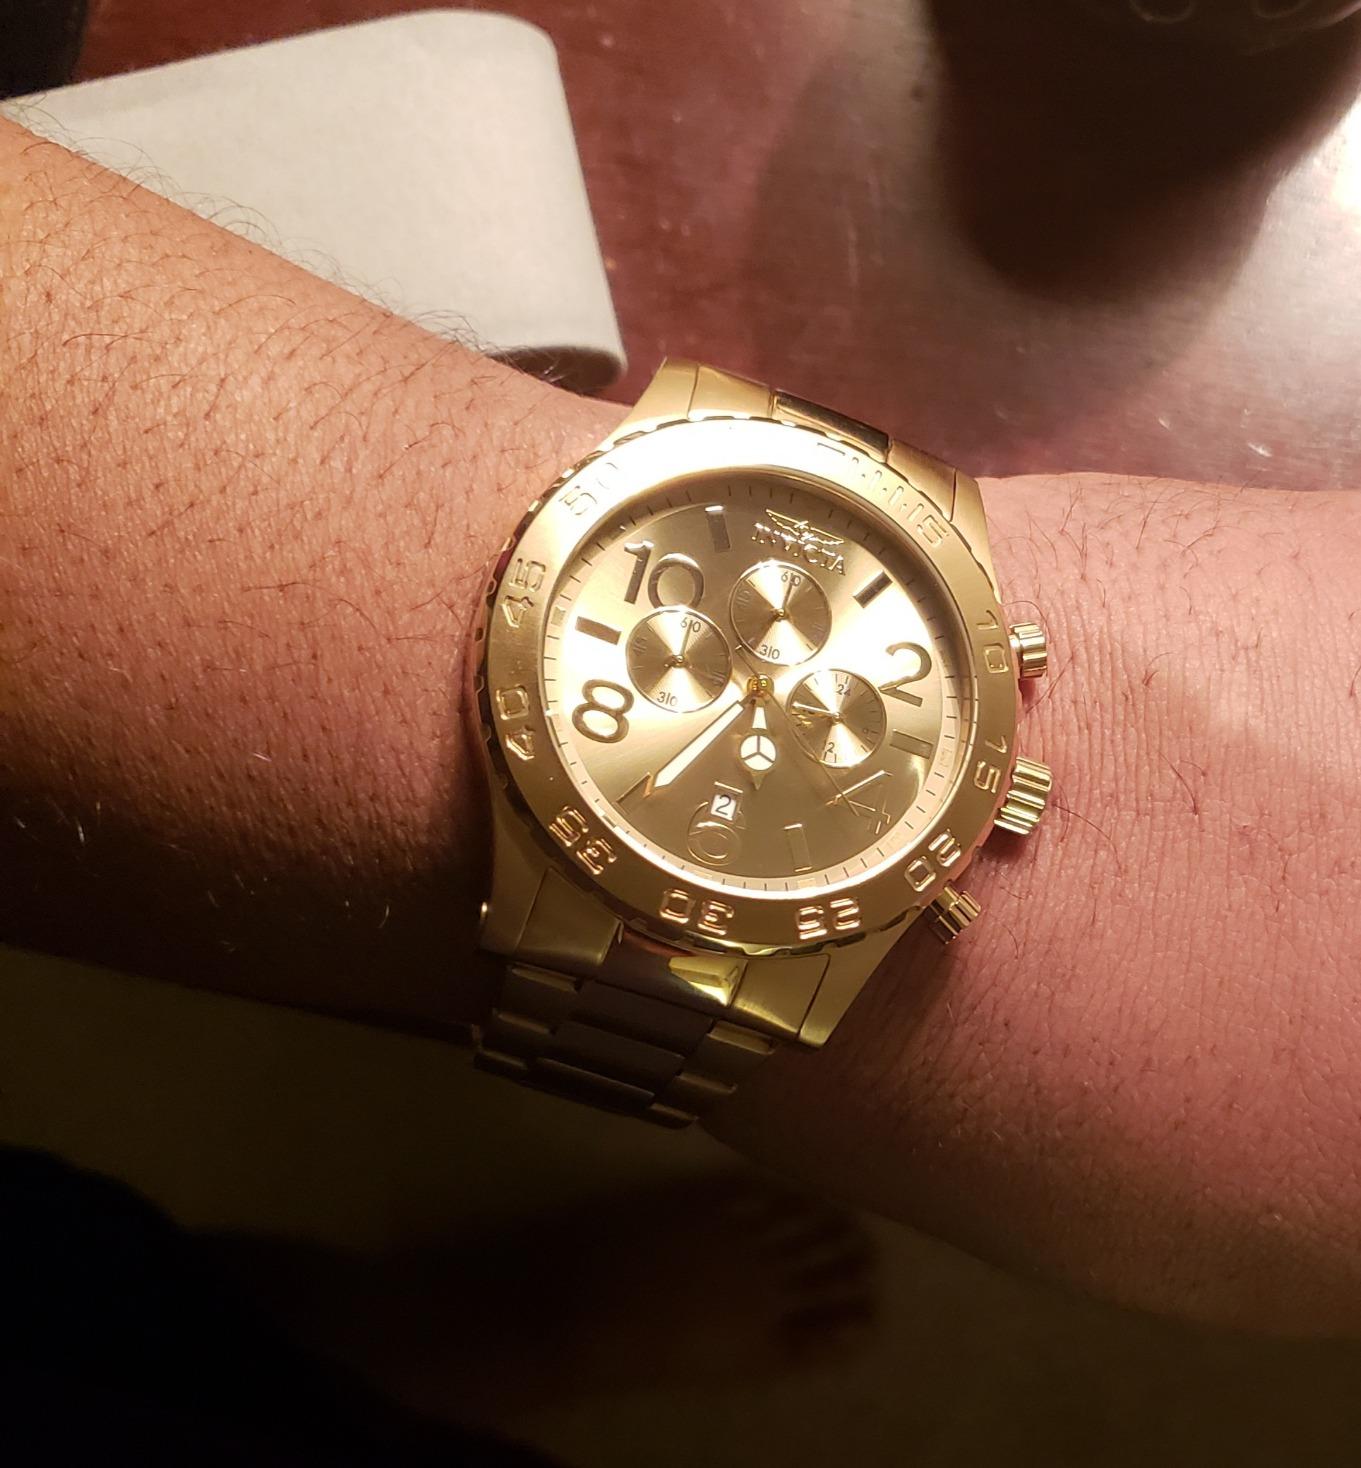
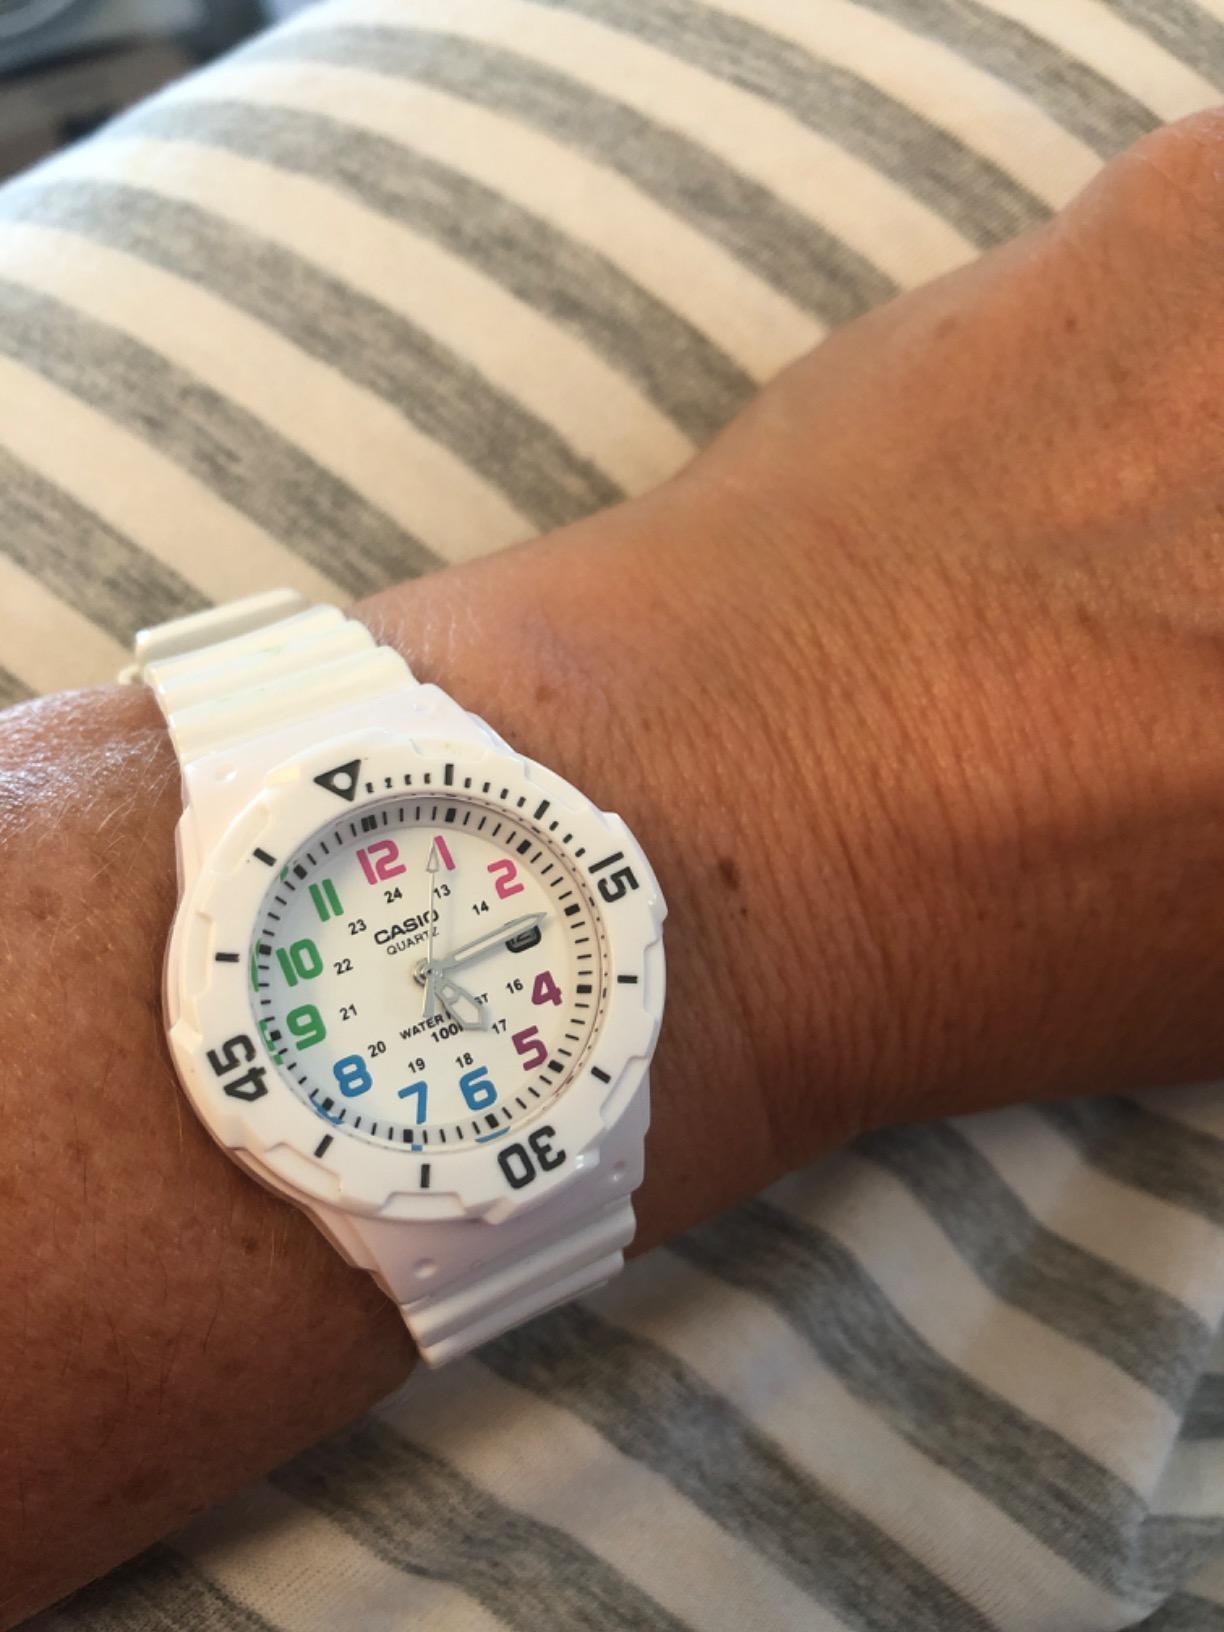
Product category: accessories_watch
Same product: no